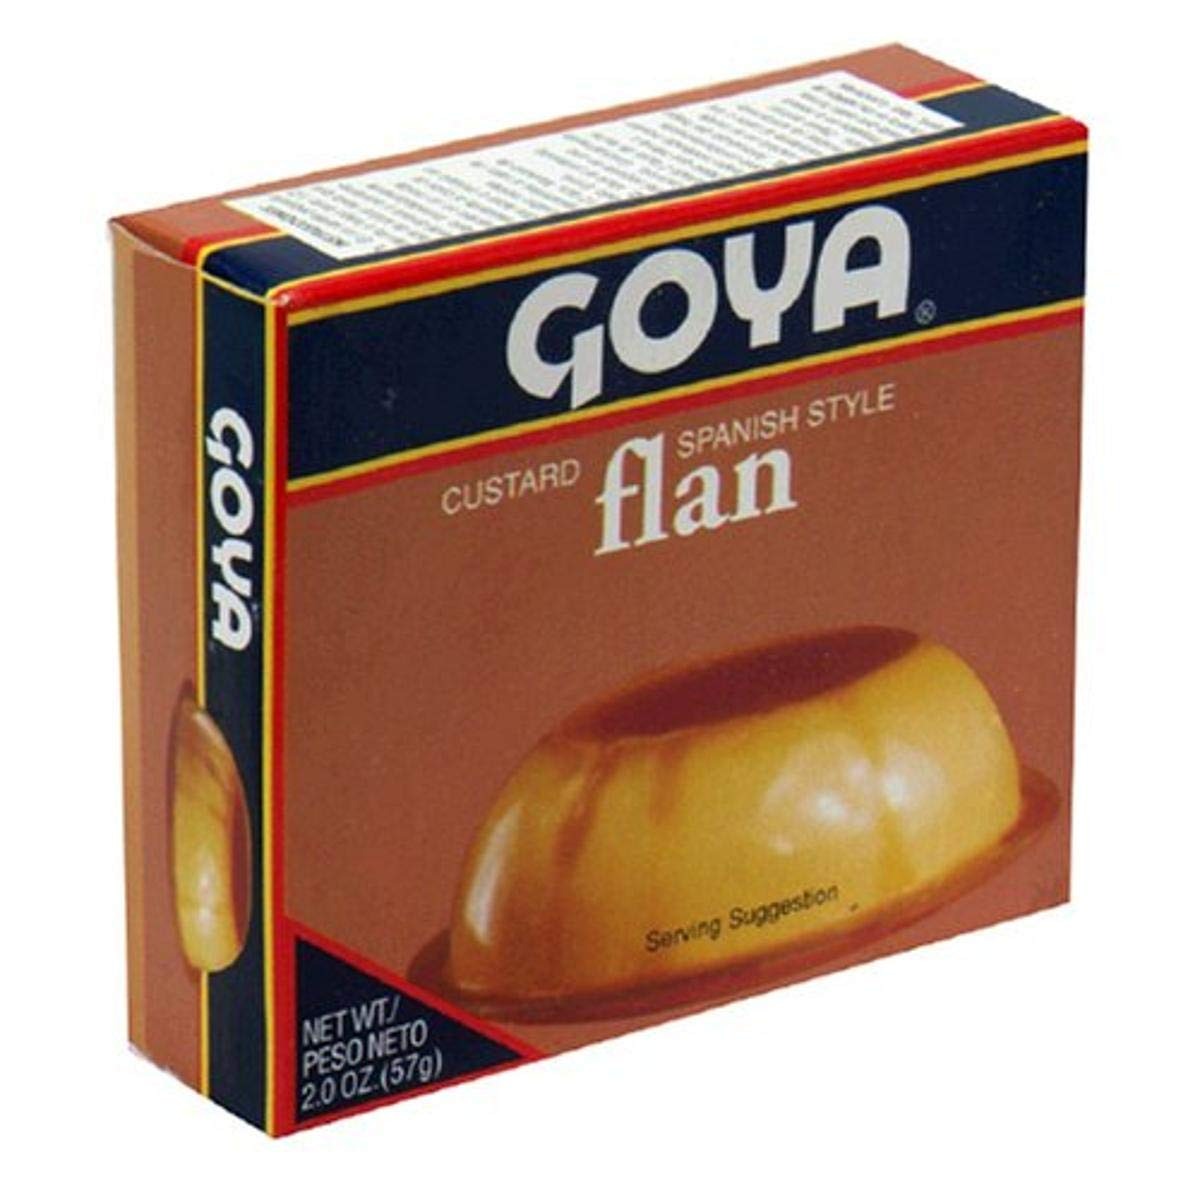
Item Name: Goya Flan Custard, 2-Ounce Boxes (Pack of 36)
Bullet Point 1: Product Type:Grocery
Bullet Point 2: Item Package Dimensions:4.2 " L X 3.5 " W X1.35 " H
Bullet Point 3: Item Package Weight:0.18 lbs
Bullet Point 4: Country Of Origin: United States
Product Description: Size: 1 / 4lb.
Value: 72.0
Unit: Ounce

Price: 5.95